Society of the Friends of the People

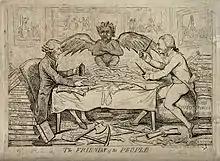
Caricature of Republican Solidarity, by Isaac Cruikshank 1792

The Report on Radical and Reform Societies from 1794 was a document stating that the London Corresponding Society and the Society for Constitutional Information were guilty of threatening the constitution of Great Britain through activities and publications that were consistent with radical reformist ideologies. This was discovered because of the infiltration of conservative spies in the societies, which led to the arrests of the leaders.